Metro: Last Light

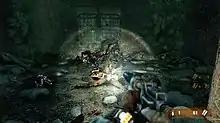
A gameplay screenshot, showing Artyom fighting a mutant inside the metro. 4A Games intentionally took a minimalist approach to designing the head-up display.

Like its predecessor "Metro 2033", "Metro: Last Light" is a post-apocalyptic-themed first-person shooter video game with stealth and survival horror elements. It is played from the perspective of Artyom, the player-character who is a silent protagonist. The story takes place in post-apocalyptic Moscow, mostly inside the metro system, but occasionally missions bring the player above ground. Combat alternates between the player fighting mutants and hostile humans. Areas are larger in "Last Light" compared to "2033", and the game encourages exploration by having multiple routes. The game offers more freedom to players, allowing them to utilize different tactics to combat enemies. It features destructible environments, in which certain objects, such as pillars, collapse after being shot. Numerous diary entries, written by Artyom, providing additional insight regarding the game's story, are scattered throughout environments for players to collect.